Kalmyks

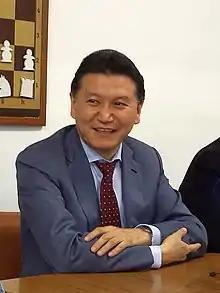
Former President of the World Chess Federation, Kirsan Ilyumzhinov

The disruptions to Kalmyk society caused by the exodus and the Torghut participation in the Pugachev Rebellion precipitated a major realignment in Kalmyk tribal structure. The government divided the Kalmyks into three administrative units attached, according to their respective locations, to the district governments of Astrakhan, Stavropol and the Don and appointed a special Russian official bearing the title of "Guardian of the Kalmyk People" for purposes of administration. The government also resettled some small groups of Kalmyks along the Ural, Terek and Kuma rivers and in Siberia.